The Lost Gate

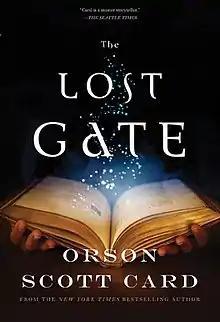
First edition book cover (Hardback)

The Lost Gate is a fantasy novel by Orson Scott Card. It is the first novel in the Mither Mages trilogy.